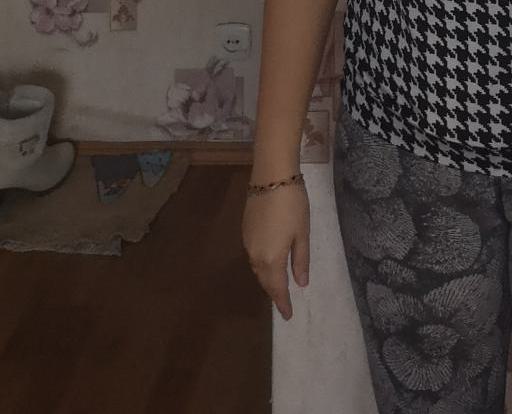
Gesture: no_gesture